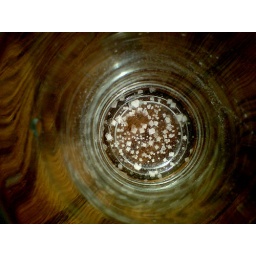
crystallized salty water (really good for a sore throat!) after a few says in the bathroom